Fordingbridge

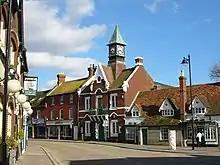
Fordingbridge Town Hall

Known as "The Northern Gateway" to the New Forest, Fordingbridge is popular with tourists, with various campsites, pubs and restaurants, and other tourist facilities locally. The Fordingbridge Museum, which houses many local and New Forest history exhibits, and the Visitor Information Centre are located within King's Yard, Salisbury Street. The town's High Street is well known for its pubs, cafes and local shops. The town also has its own Cinema, within the buildings of an old pottery. Rockbourne Roman Villa is in the nearby village of Rockbourne which sits northwest of Fordingbridge. The village of Breamore is 3 miles north of Fordingbridge and is home to Elizabethan country house, Breamore House.